History of United Airlines

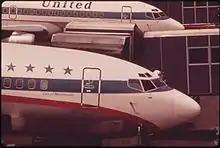
Two planes at Portland International Airport in May 1973.

From 1953 to 1970, United operated six-day-a-week afternoon non-stop extra fare "men only" flights between New York and Chicago ("The Chicago Executive" 642–643) and Los Angeles and San Francisco (665–666) on which women and children were banned. Advertised as a "club in the sky", they featured "cocktails, steak dinner, and cigar and pipe smoking permitted".